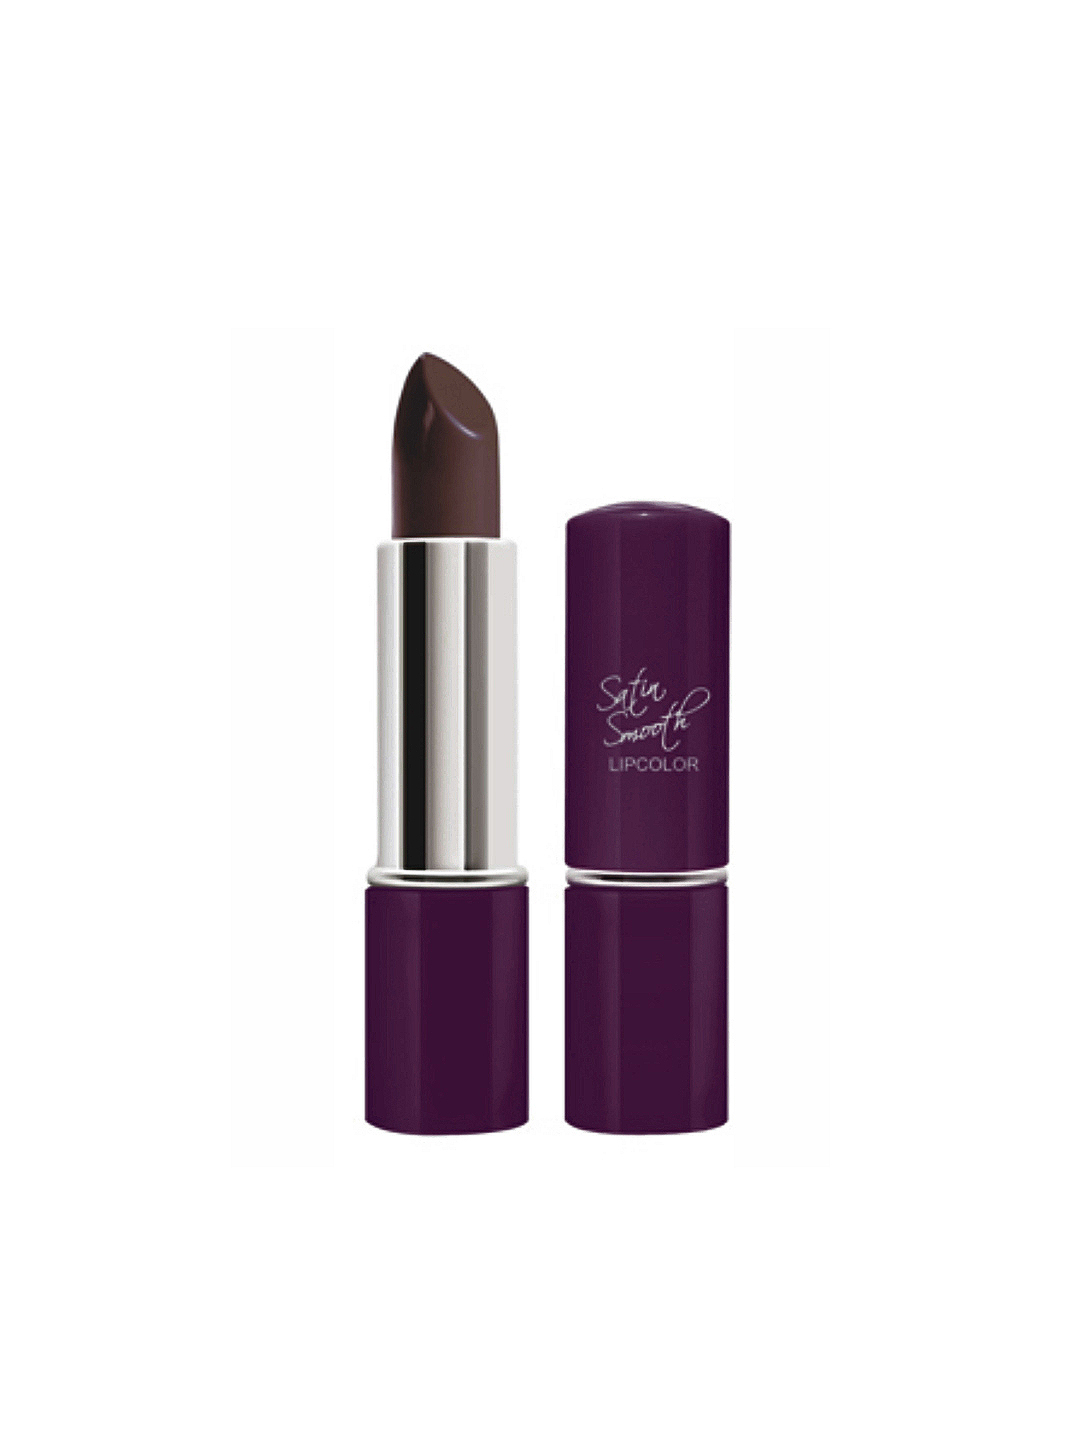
Streetwear Satin Smooth Violet Vapours Lipstick 12
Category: Personal Care / Lips / Lipstick
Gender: Women
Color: Purple
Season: Spring 2017
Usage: Casual